Transboundary protected area

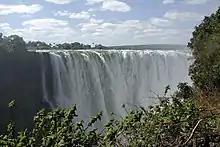
Victoria Falls--National Parks in Zambia and Zimbabwe form a TBPA.

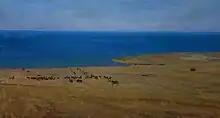
Uvs Nuur Basin is a TBPA in Mongolia and Russia.

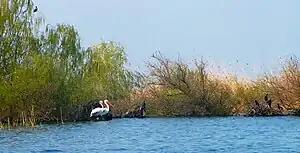
The Danube Delta is a TBPA and home to pelicans and cormorants.

Of the world's twenty transboundary UNESCO biosphere reserves, twelve are in Europe. Spain, Portugal, Poland, and Ukraine each contribute to three reserves.